Dominican ground lizard

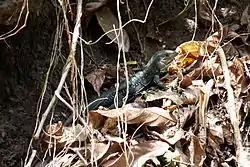
Dominican ground lizard foraging in leaf litter. Near the Coulibistrie River, Dominica.

The Dominican ground lizard is restricted to the island of Dominica, one of the few islands in the Lesser Antilles to have retained its original reptile and amphibian fauna over the last 200 years. It is one of two lizard species endemic to Dominica, the other being the Dominican anole. It is fairly common on Dominica, with a habitat including dry coastal woodland and scrub, littoral woodland, and cultivated land below around 300 m elevation. The coastal woodlands of Dominica have been noted as unusually favorable for reptiles, with a biomass among the highest recorded for terrestrial reptile populations; Dominican ground lizards have been estimated to occur in that environment at a mean density of 379 per hectare. Its range is also expanding to higher elevations, as more rain forest on Dominica is cleared for agricultural development.